Candaules, King of Lydia, Shews his Wife by Stealth to Gyges, One of his Ministers, as She Goes to Bed

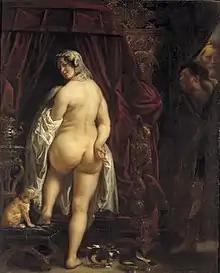
Woman undresses while two men watch

William Etty (1787–1849), the seventh son of a York baker and miller, had originally been an apprentice printer in Hull, but on completing his seven-year apprenticeship at the age of 18 moved to London to become an artist. Strongly influenced by the works of Titian and Rubens, he submitted a number of paintings to the Royal Academy of Arts and the British Institution, all of which were either rejected outright or drew little attention when exhibited. In 1821 he finally achieved recognition when the Royal Academy accepted and exhibited one of his works, "The Arrival of Cleopatra in Cilicia" (also known as "The Triumph of Cleopatra"). "Cleopatra" was extremely well received, and many of Etty's fellow artists greatly admired him. He was elected a full Royal Academician in 1828, beating John Constable to the position.